Clivus Suburanus

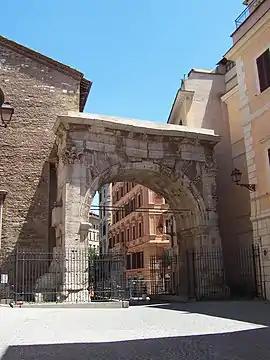
The Porta Esquilina, where the clivus Suburanus joins the Servian Wall.

The Clivus Suburanus was a street in ancient Rome. It was an irregular continuation from the Subura valley, rising between the Oppian Hill and the Cispian Hill as far as the Porta Esquilina on the Servian Wall The remains of its paving suggest it ran along the route of the present-day via di Santa Lucia in Selci, via di San Martino and via di S. Vito.